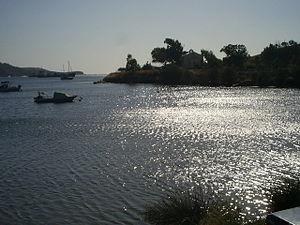
Kéa, aussi appelée localement Tziá, est une île de la mer Égée appartenant à l'archipel des Cyclades, proche de l'Attique, à 16 milles marins de Lavrio et 12 milles du cap Sounion. Dans l’Antiquité, elle était connue sous le nom de Céos.